Jules David (photographer)

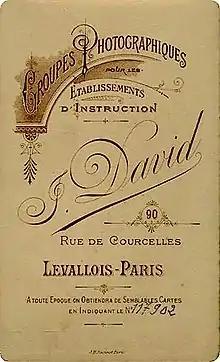
Back of a "carte de visite" photograph

:"The photographer Jules David is not to be confused with the lithographer Jules David".